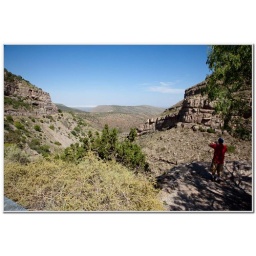
Cloudcroft is a a small town in the mountains near Alamogordo.   Low clouds in distance is white sand.